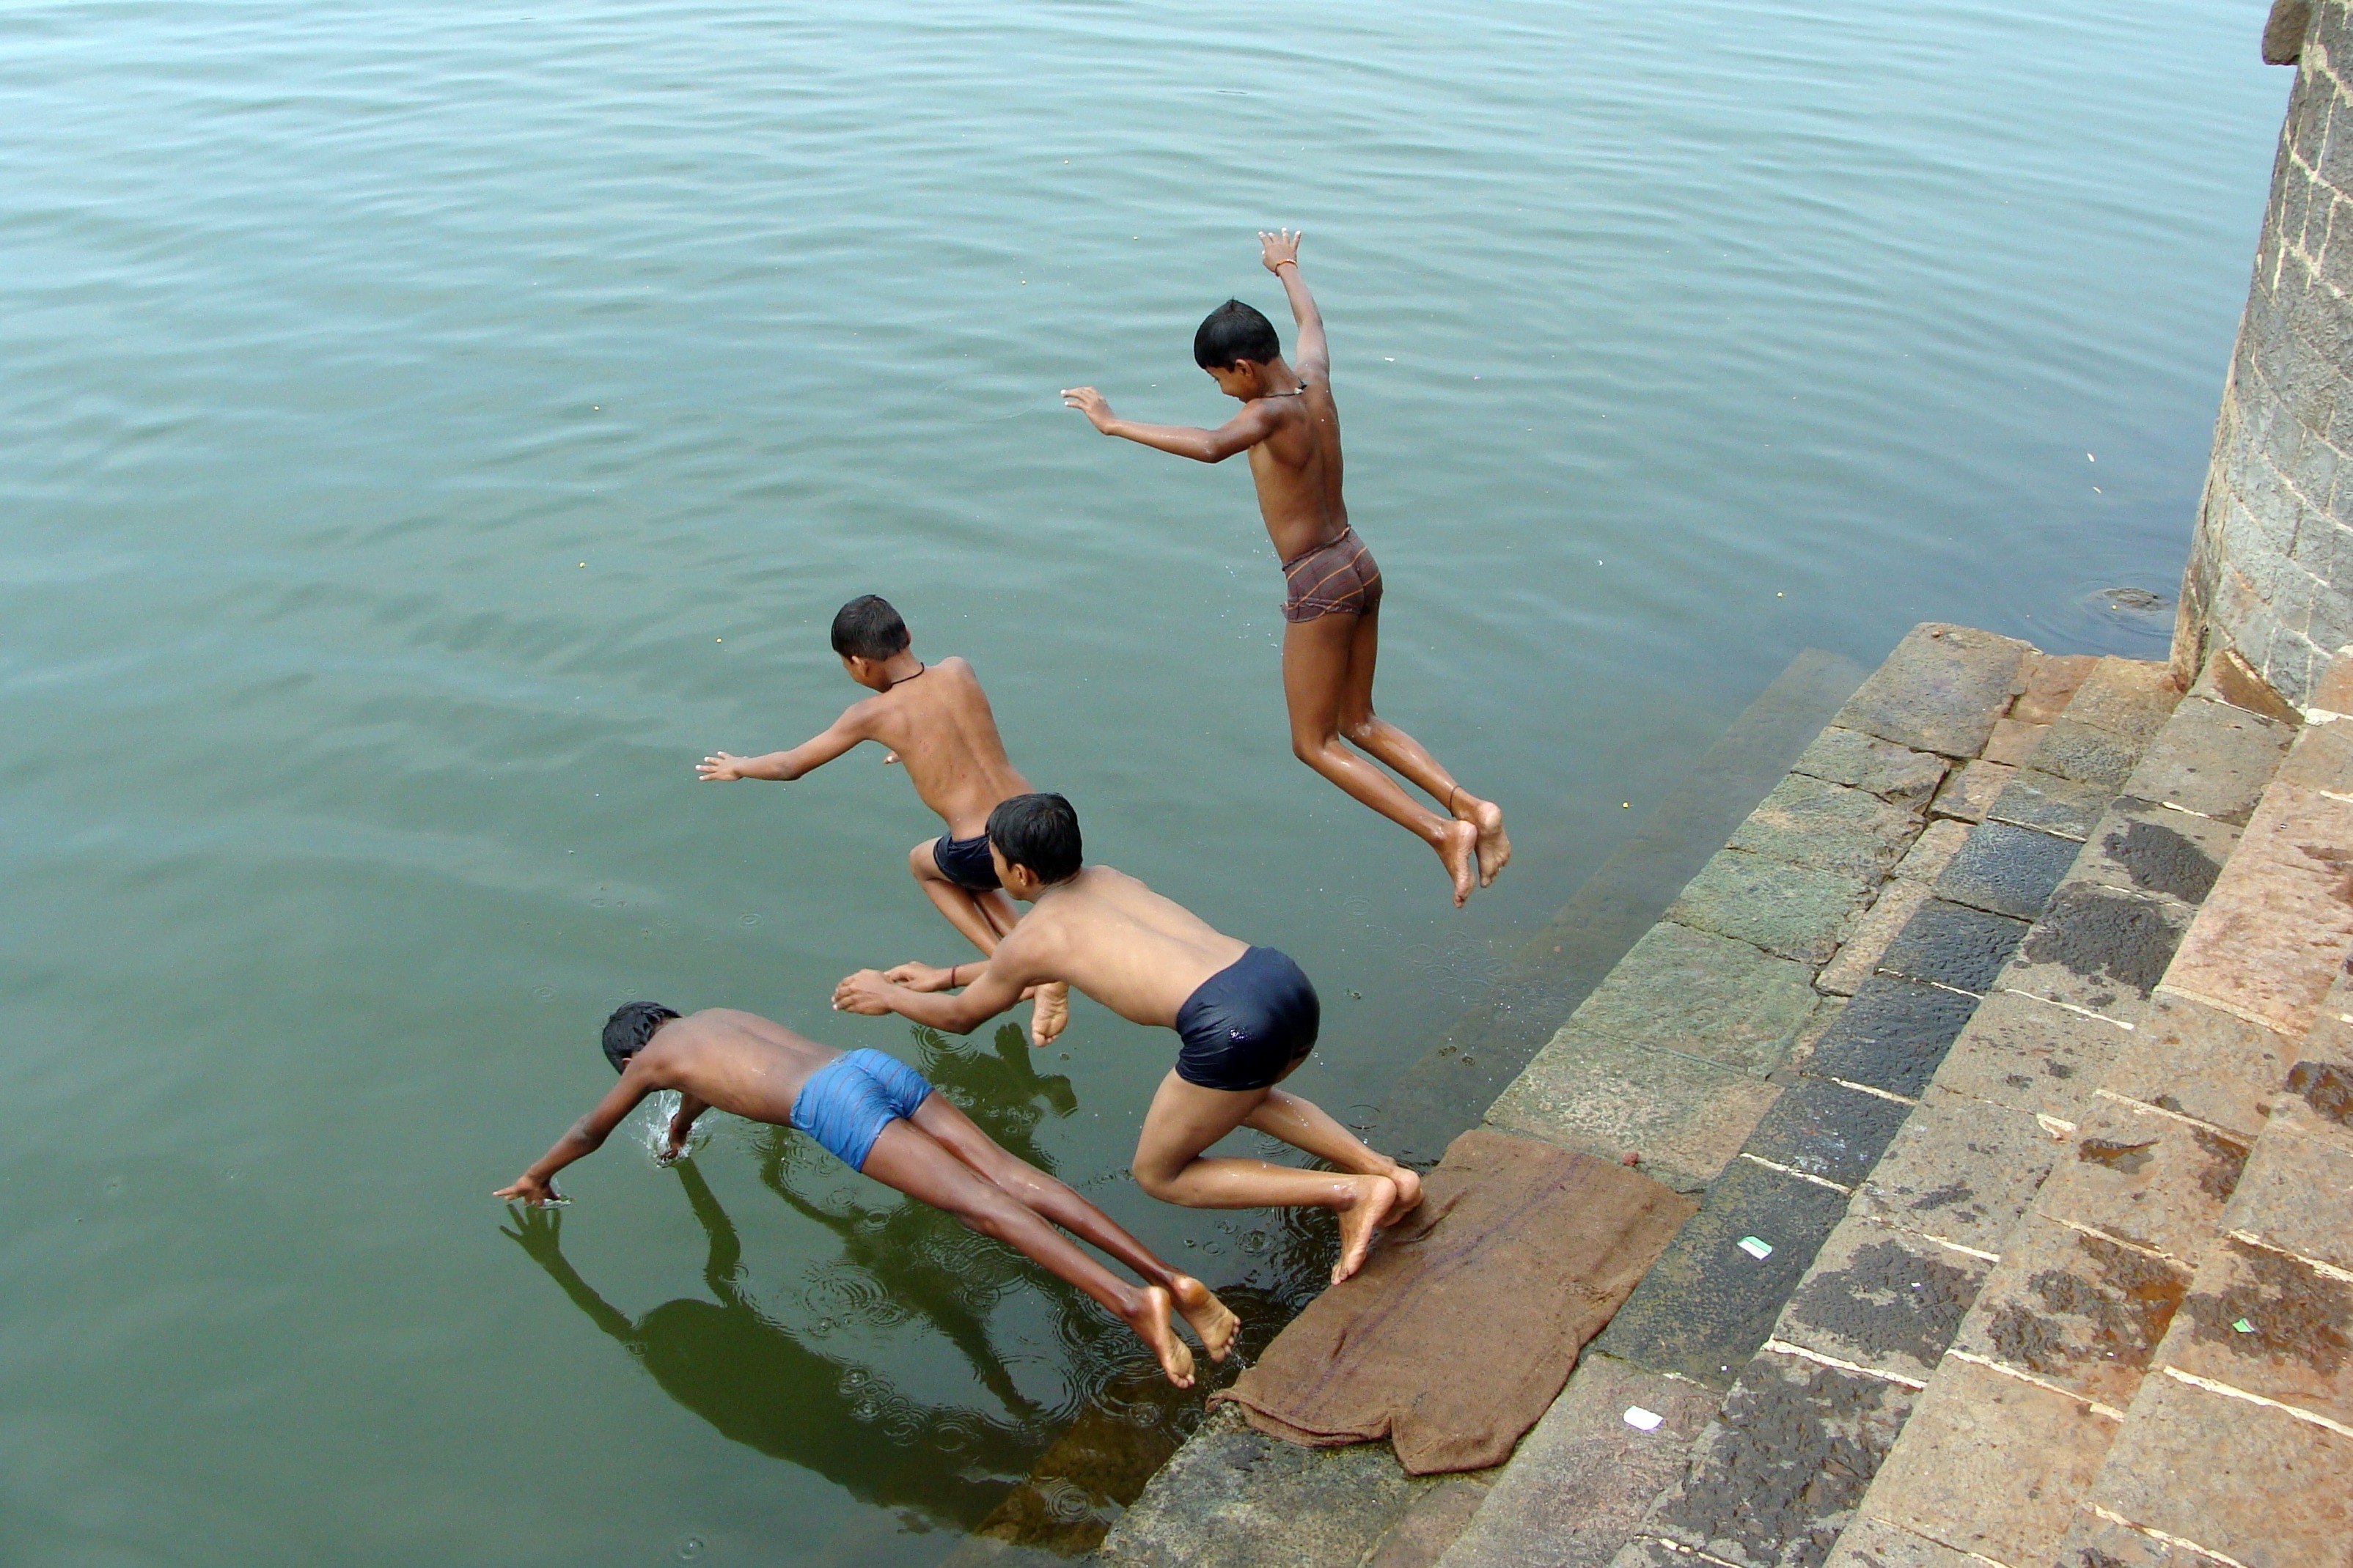
sea, water, river, diving, young, paddle, extreme sport, leisure, childhood, dive, children, fun, sports, boating, boys, joy, india, karnataka, water sport, krishna, krishna river